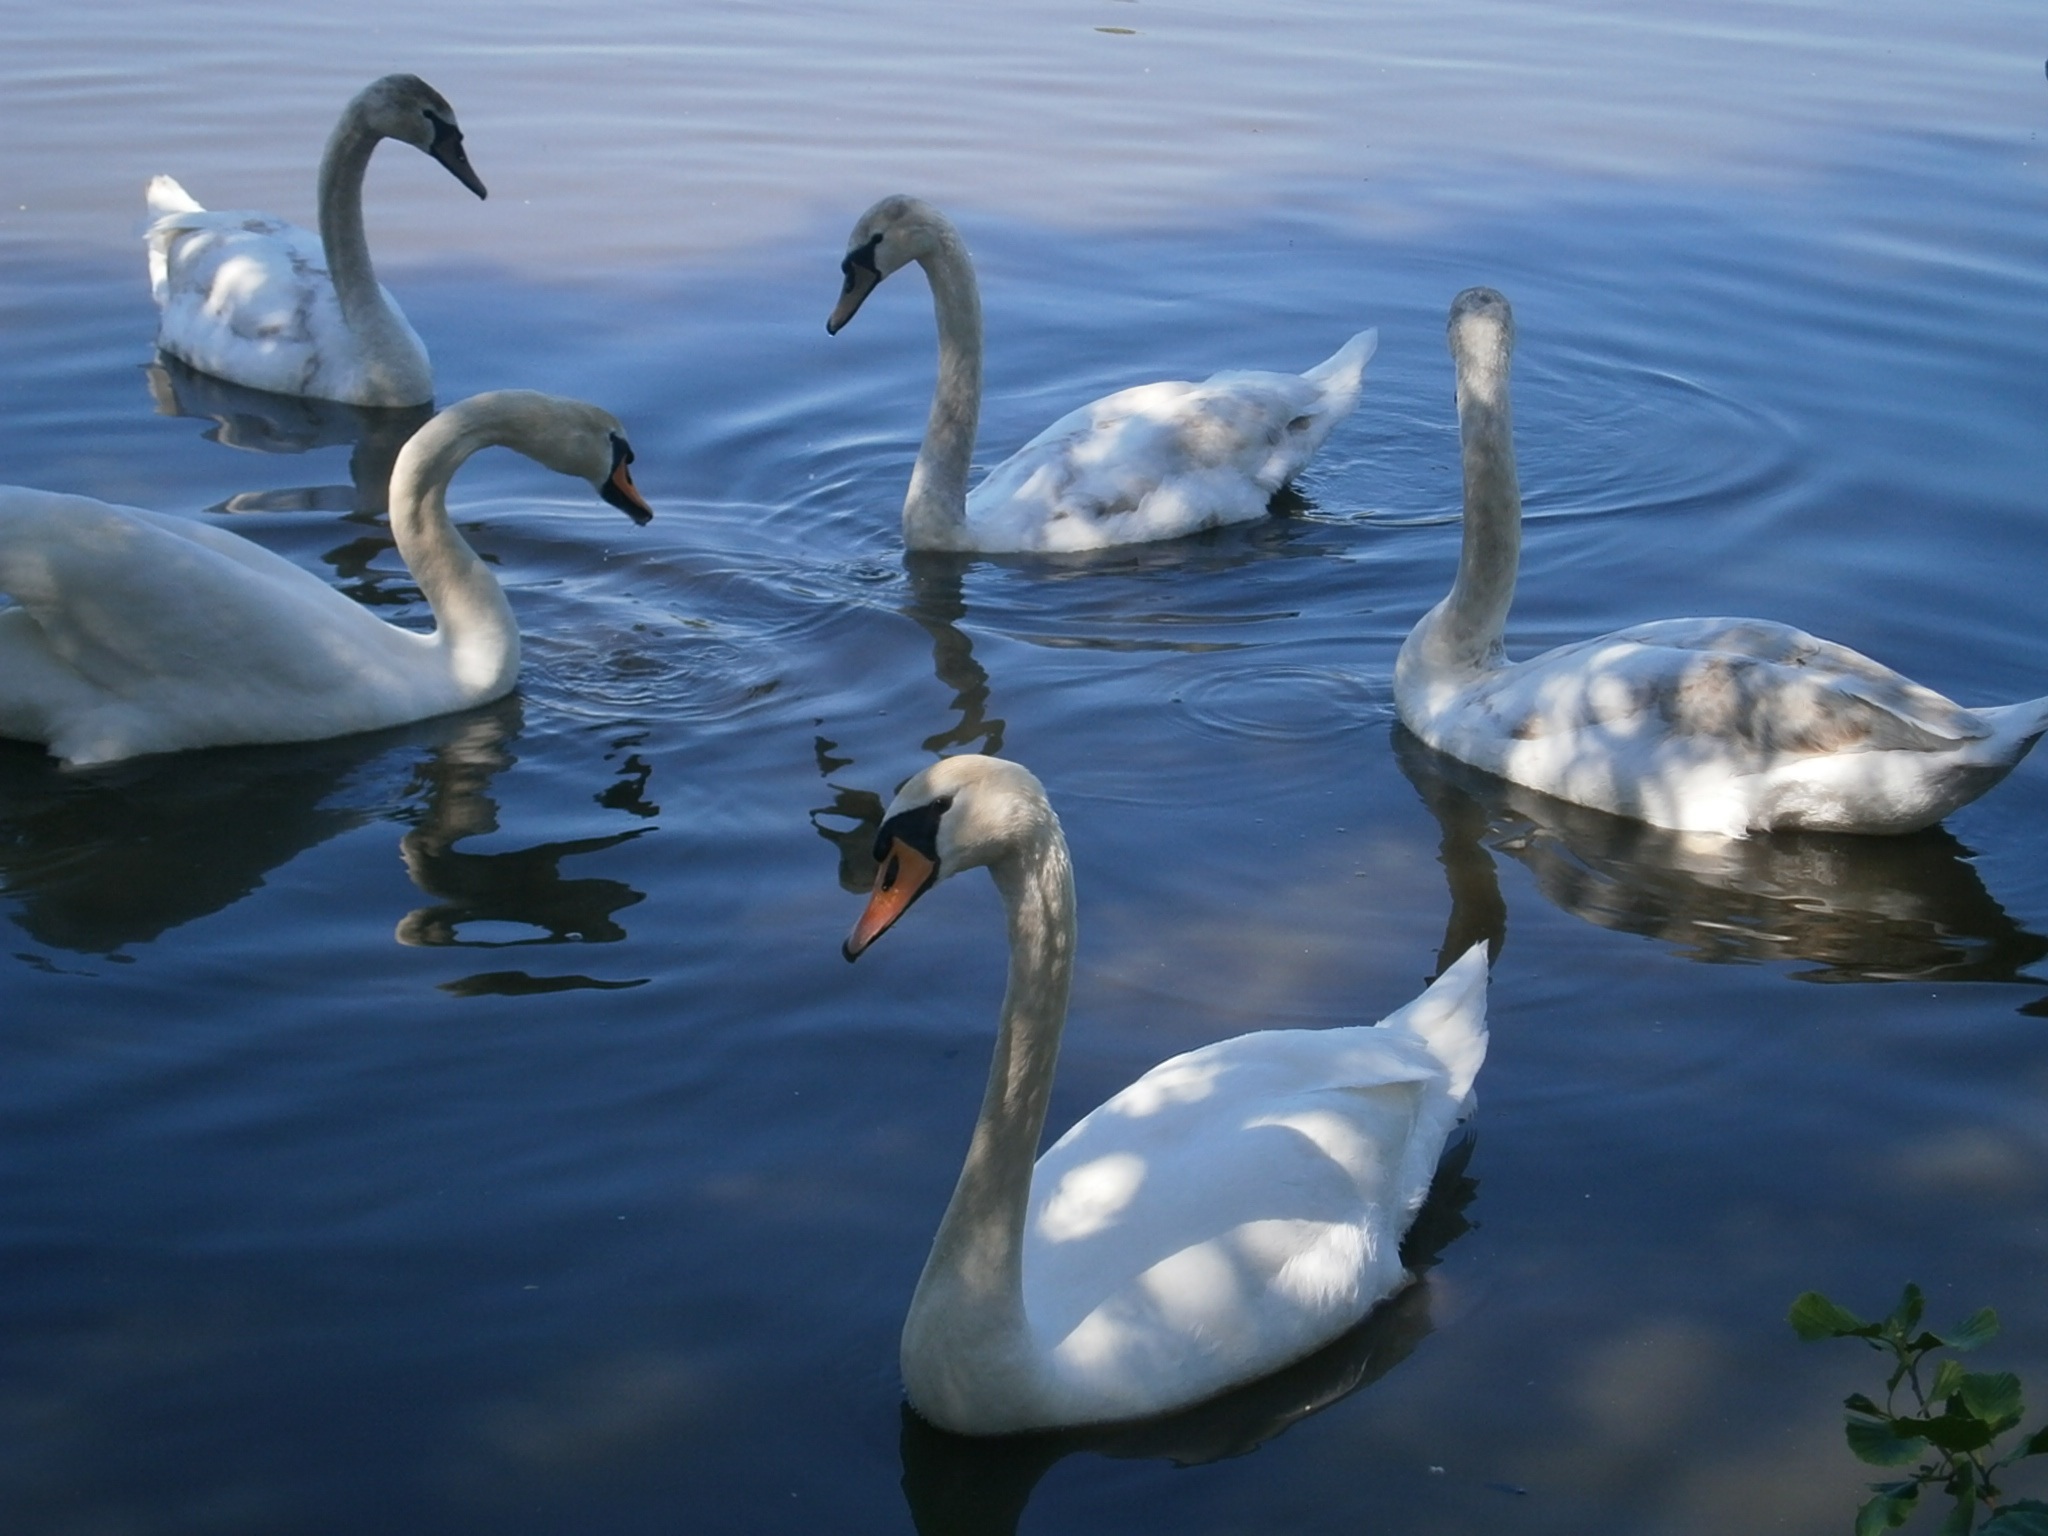
water, bird, white, pond, wildlife, reflection, feather, fauna, birds, swan, swans, vertebrate, waterfowl, water bird, ducks geese and swans